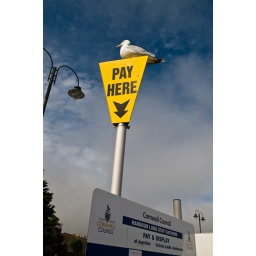
A seagull waits to make a deposit at the Pay &amp;amp; Display machine in the Wharfside car park